Poor Nastya

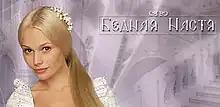

Poor Nastya ("Bednaya Nastya") is a Russian telenovela originally aired in the Russian Federation from 31 October 2003 to 30 April 2004 on STS, and in Ukraine from 10 November 2003 to 7 May 2004 on 1+1. Set in 19th century imperial Russia, the series achieved international success and was shown in China, Israel, Serbia, Kazakhstan, Georgia, Greece, Bulgaria and more than twenty countries worldwide. With a budget of $11.8 million, it is the most expensive Russian television project so far. A sequel was planned, but never produced.